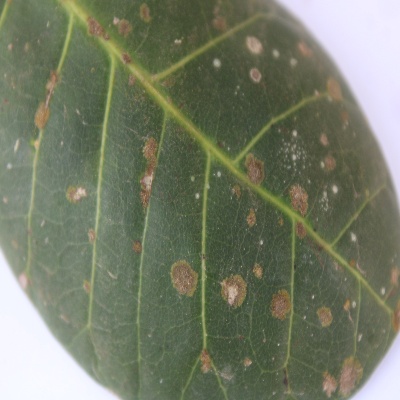
Crop: Cashew
Condition: red rust